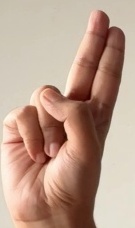
ASL sign: U